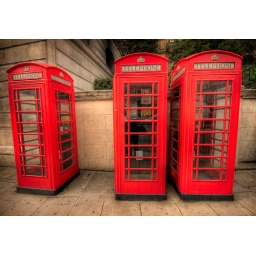
The classic red telephone box, you come across them everywhere in London.